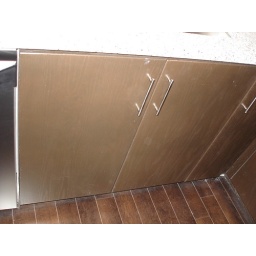
kitchen cabinets- under sink